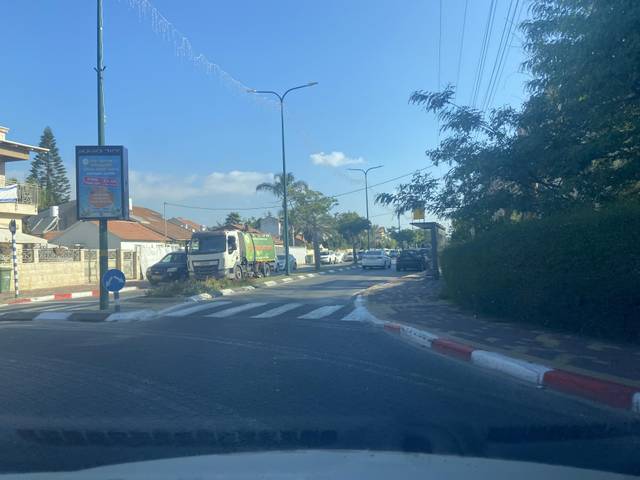
Region: Israel
Coordinates: 32.031, 34.898